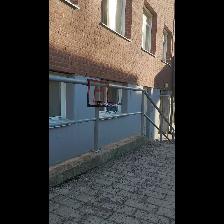
Label: NonHuman